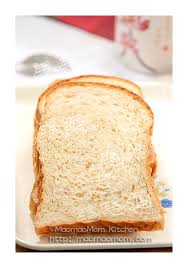
Label: trash